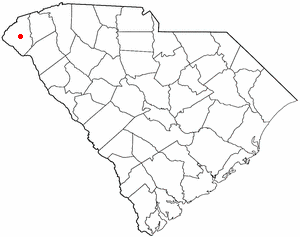
La ville de Walhalla est le siège du comté d'Oconee, situé en Caroline du Sud, aux États-Unis.